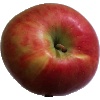
Label: Apple Crimson Snow 1